2012–13 Connecticut Huskies women's basketball team

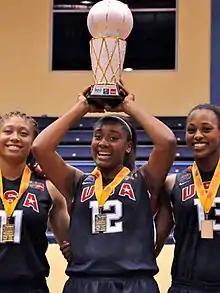
Morgan Tuck hoists the championship trophy after helping win the gold medal in the FIBA Americas U18 Championship

Tuck is a 6'2" (1.88 m) forward. She is from Bolingbrook, Illinois where she played for the Bolingbrook Raiders, coached by Tony Smith, where she helped the team to a four-year record of 110–9 with three state titles. Tuck was named the Gatorade player of the year for Illinois in 2012. She scored 2,460 points during her four years in high school, and recorded 992 rebounds. Tuck also has National Tournament and USA basketball experience. Her team competed in the Tournament of Champions, losing only to Stewart's team. She played on the 2010 gold-medal-winning U17 team, as well as the 2011 gold-medal-winning U19 team.